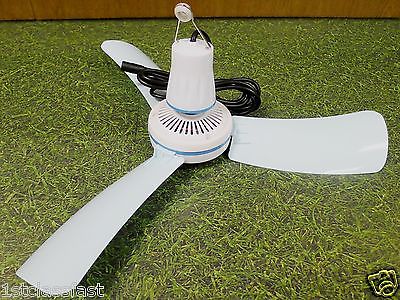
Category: fan